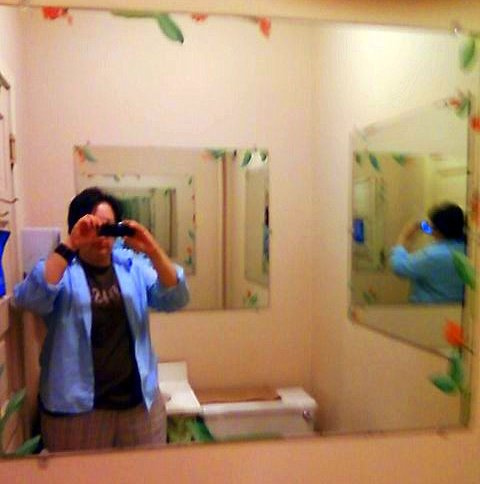
user: Given an image and a question. Answer the question in a short answer. Question: What is the best way to repair the damage to this mirror? Short Answer:
assistant: wash it